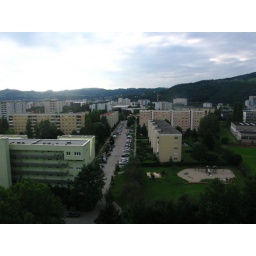
View from my window on the 10th floor of Sommershaus in Linz.